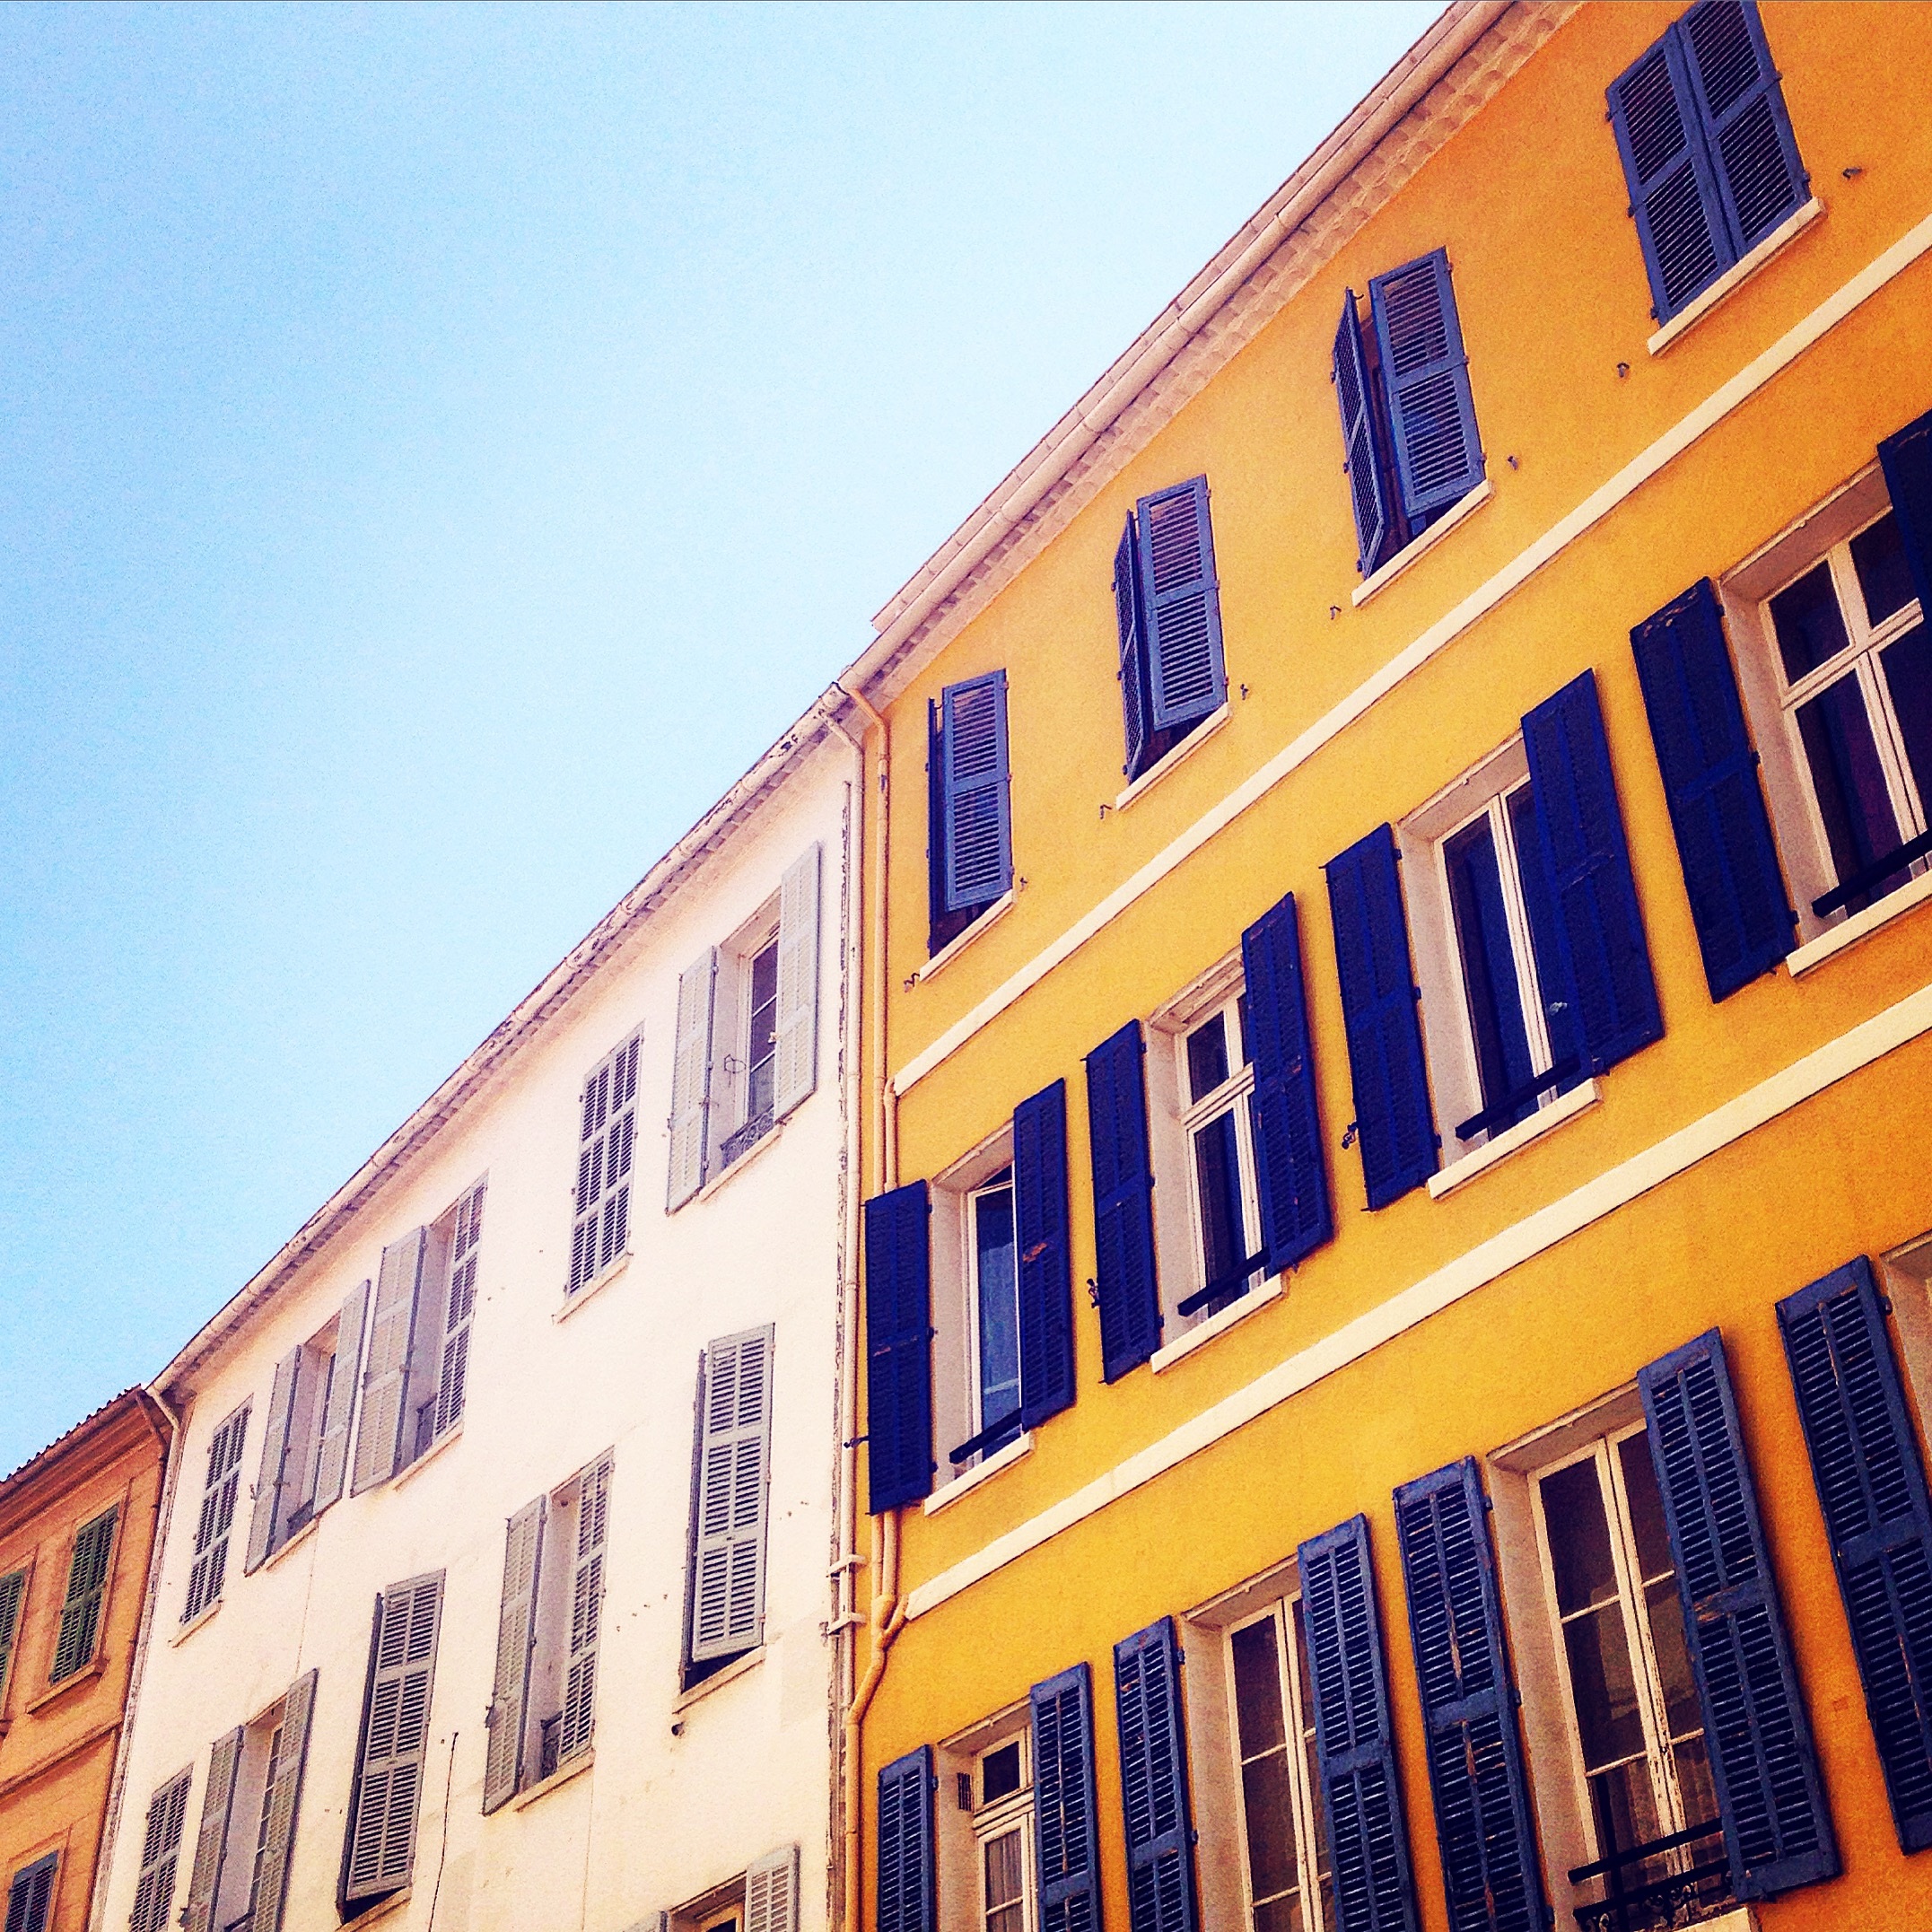
architecture, building, city, downtown, france, color, facade, blue, yellow, shutters, design, walls, shape, coloured, neighbourhood, hy res, urban area